Ipswich Town F.C. Hall of Fame

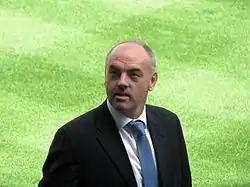
John Wark, wearing a dark suit, a white shirt and a dark-blue tie, standing on the pitch at Portman Road

Ipswich Town Football Club is an English association football club founded in 1878. In 2007, the club created a hall of fame into which a number of personnel associated with the club are inducted every year. The inaugural members, Ray Crawford, Mick Mills, Ted Phillips and John Wark, were selected in 2007 by a ballot of former Ipswich players. There were no inductees for the 2020 or 2021 seasons due to the COVID-19 pandemic.